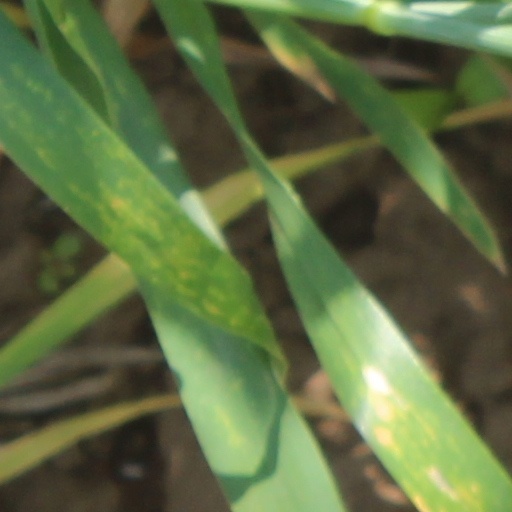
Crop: wheat